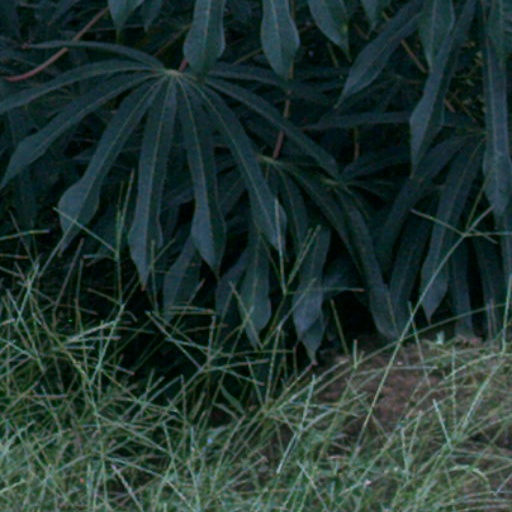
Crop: cassava